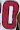
Number: 0